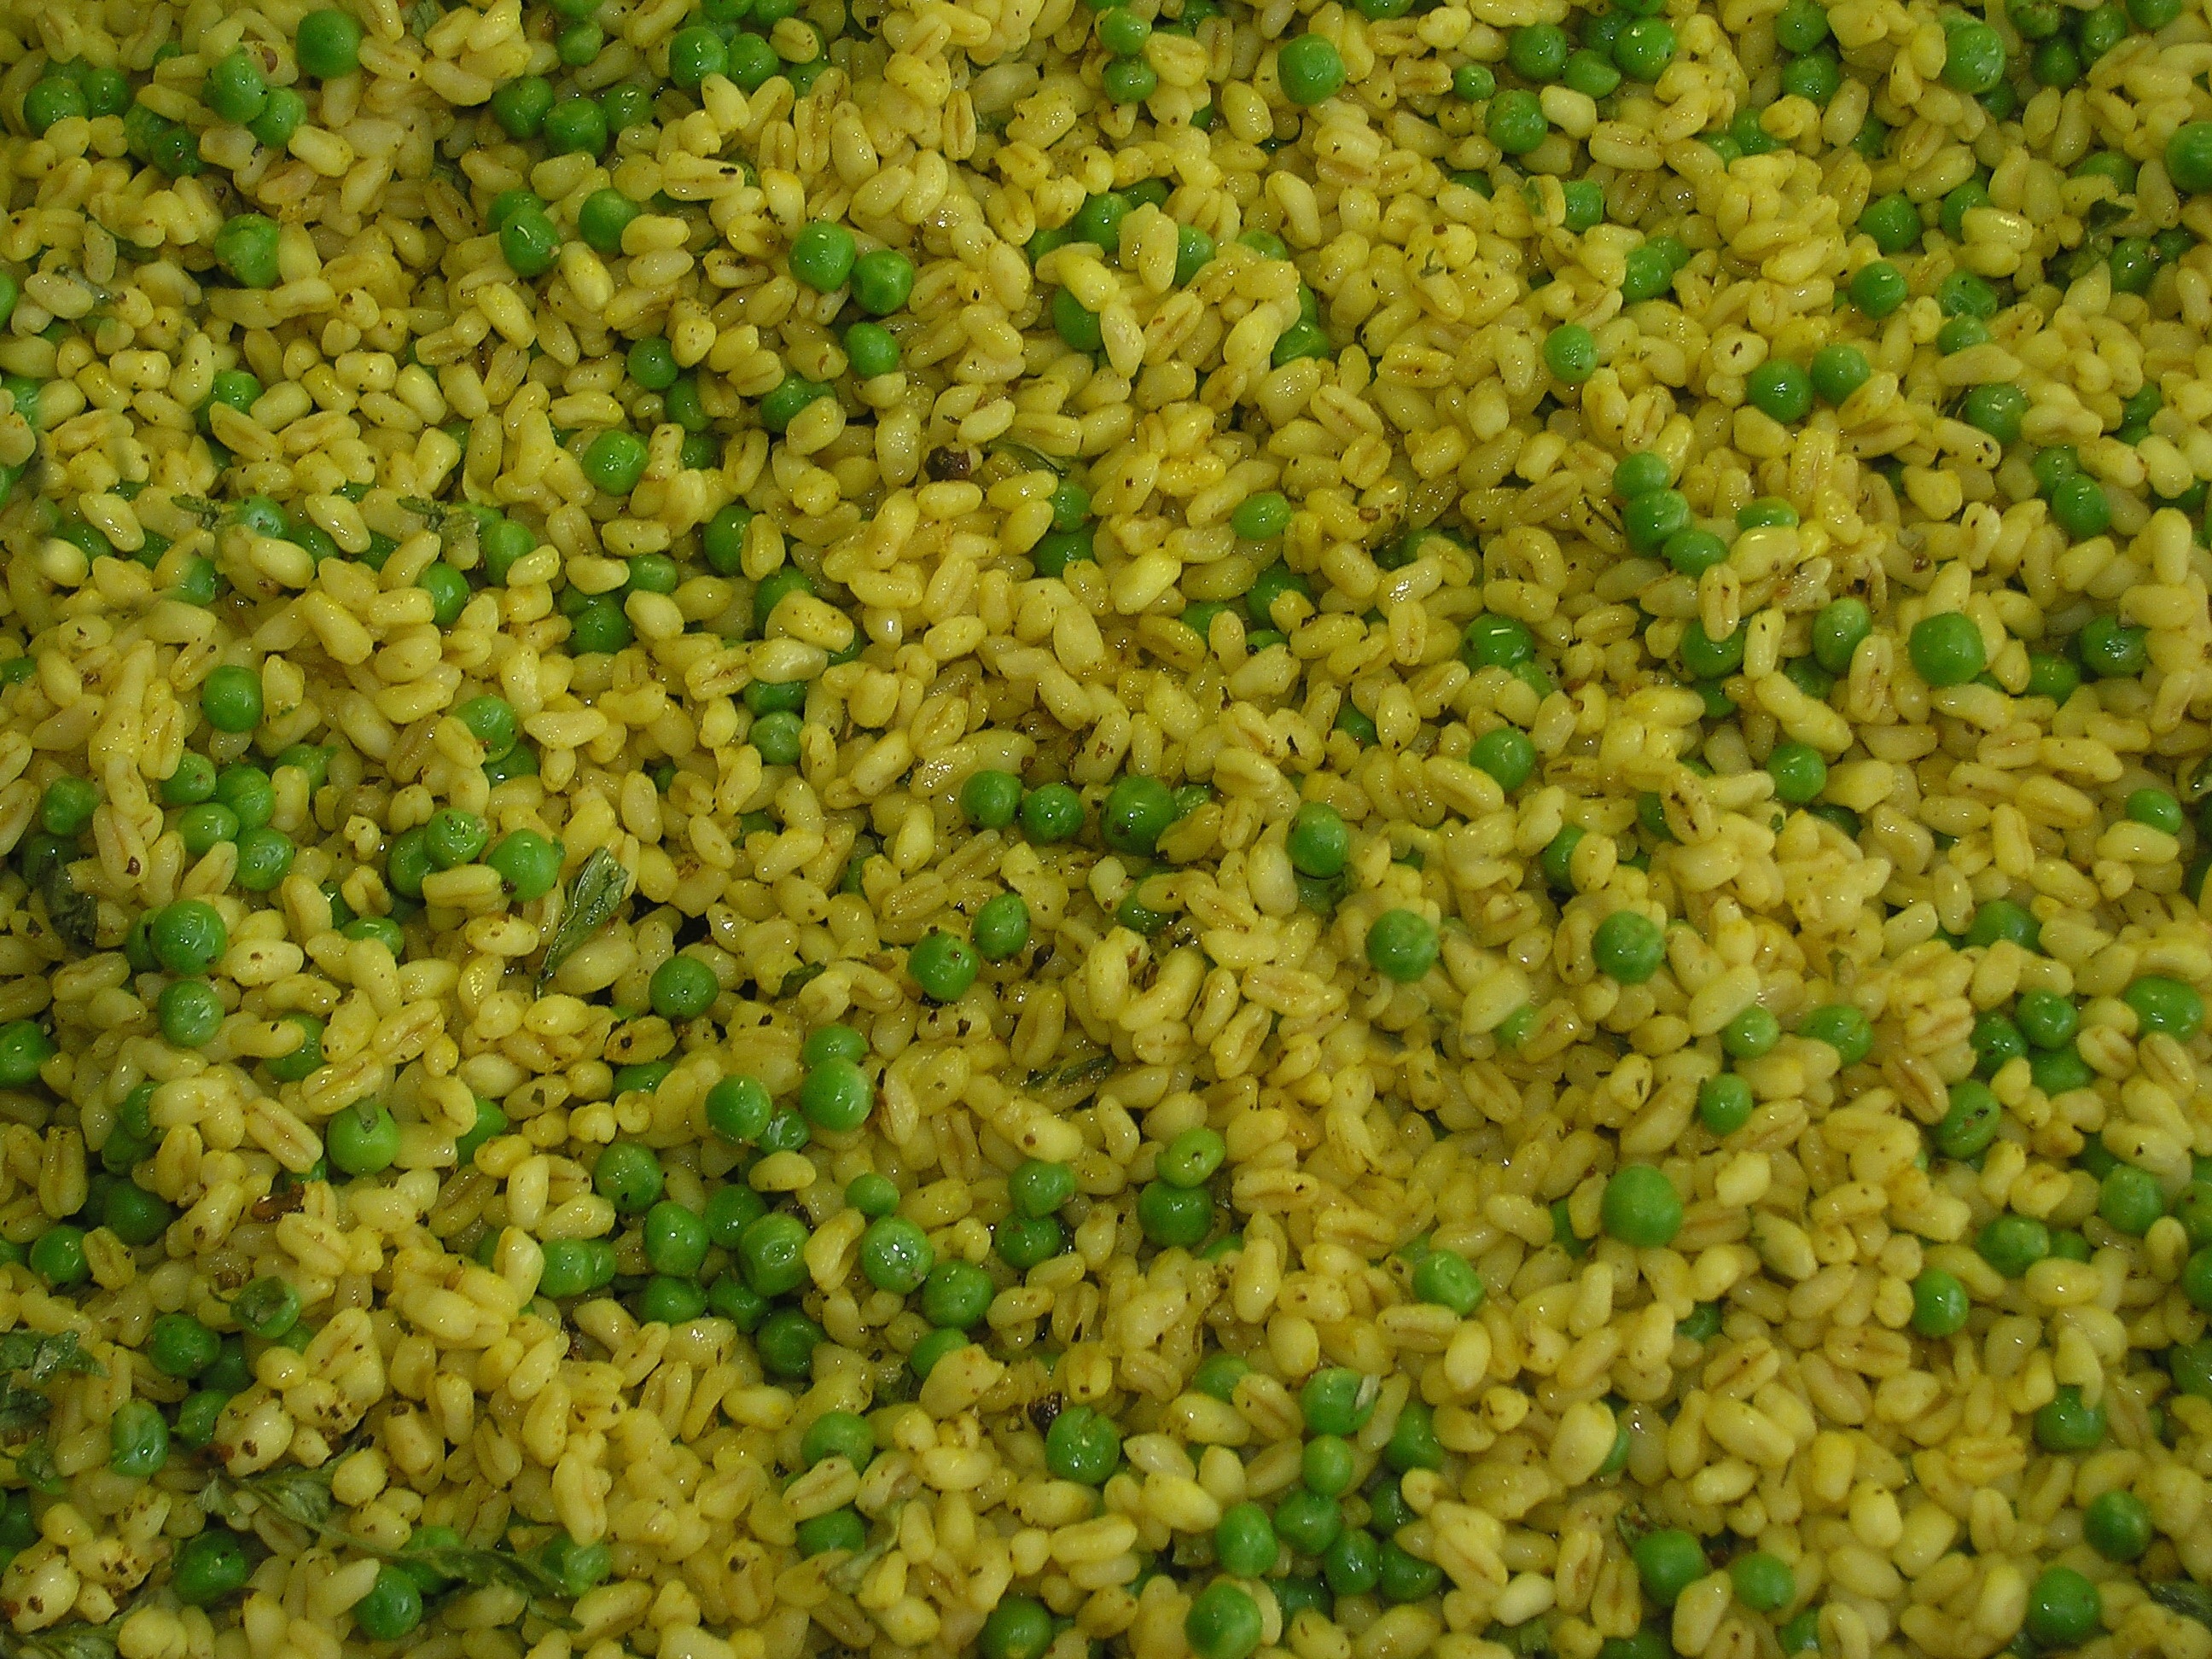
plant, fruit, dish, food, produce, vegetable, crop, yellow, agriculture, rice, cooked, dining, saffron, pulse, peas, flowering plant, luscious, grass family, land plant